Agrigentum inscription

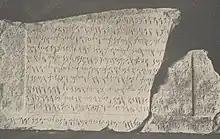
The Agrigentum inscription

The Agrigentum inscription is a Punic inscription (KAI 302, CIS i 5510) found in 1934 during the excavations led by at "Salambo", the infant and children's cemetery (tophet) of Carthage, and published in 1942. It probably refers to military events in Sicily in 406 BCE.